2013 Western Kentucky Hilltoppers football team

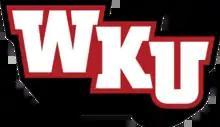

The 2013 Western Kentucky Hilltoppers football team represented Western Kentucky University (WKU) in the 2013 NCAA Division I FBS football season. They were led by first year head coach Bobby Petrino and played their home games at Houchens Industries–L. T. Smith Stadium. They were a member of the Sun Belt Conference. They finished the season 8–4, 4–3 in Sun Belt play to finish in a four-way tie for second place. Despite being bowl eligible, they were not selected to play in a bowl game. This was their last season as a member of the Sun Belt as they moved to Conference USA in the 2014 season.